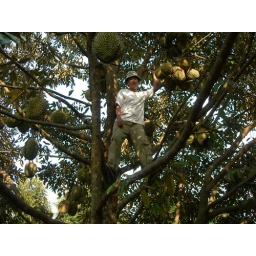
I climbed up durain tree in my grandfather's field in Memot district.